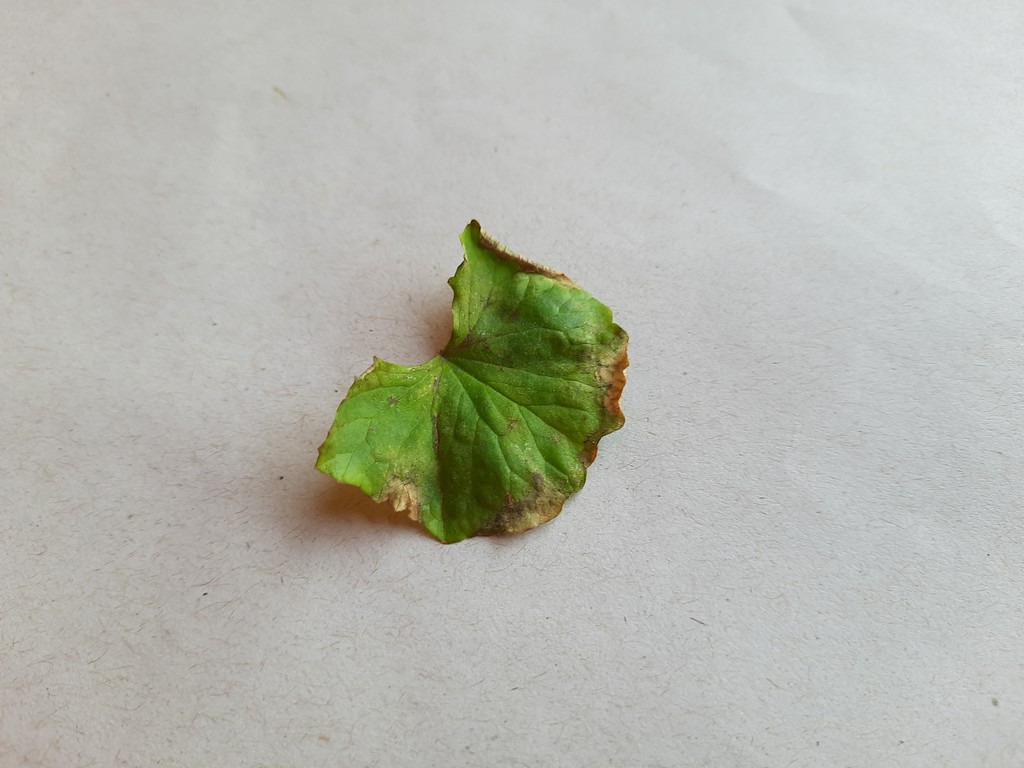
Label: Unhealthy